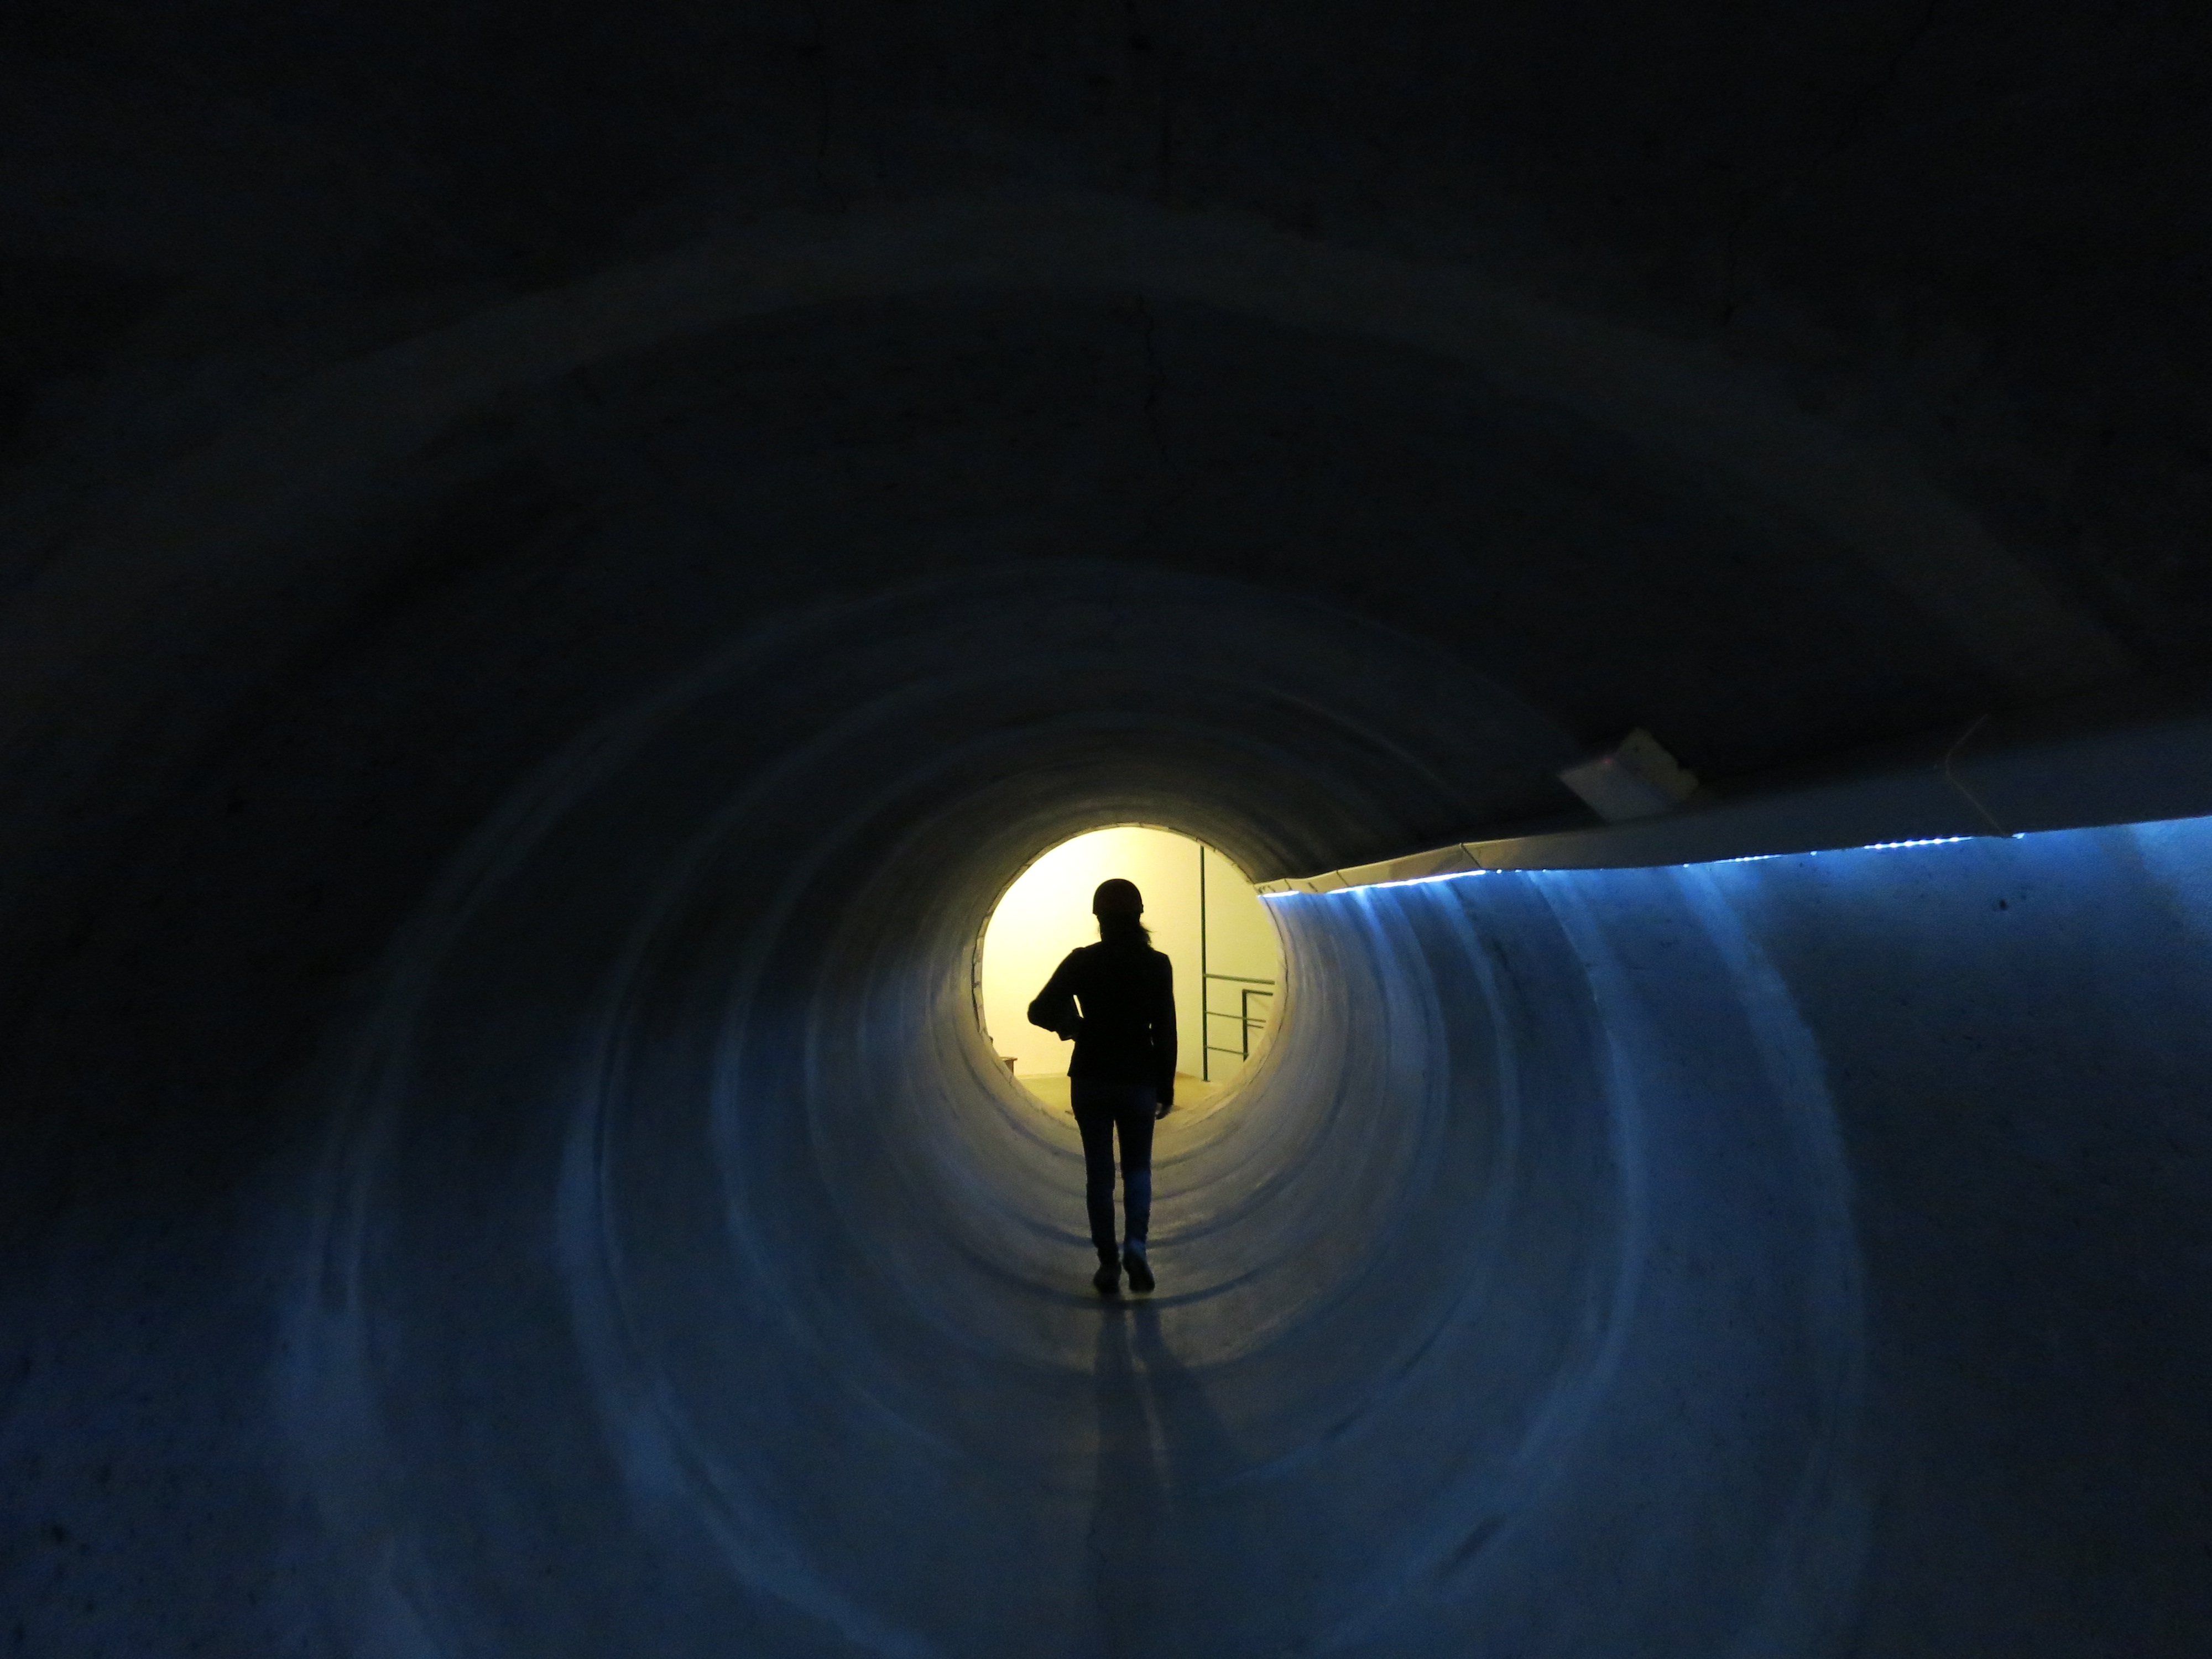
mountain, light, woman, night, sunlight, wave, atmosphere, tunnel, cave, reflection, space, factory, darkness, blue, lighting, circle, shape, input, gang, silhuette, atmosphere of earth